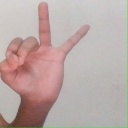
अक्षर: ण